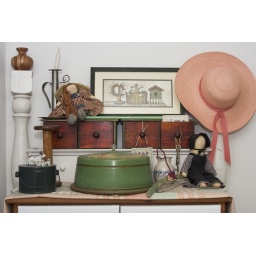
Guest bedroom arrangement at my sister's house in Livermore, Calif.